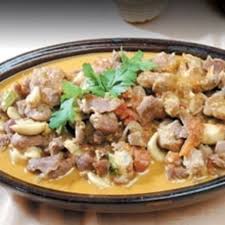
Yemek: et_sote